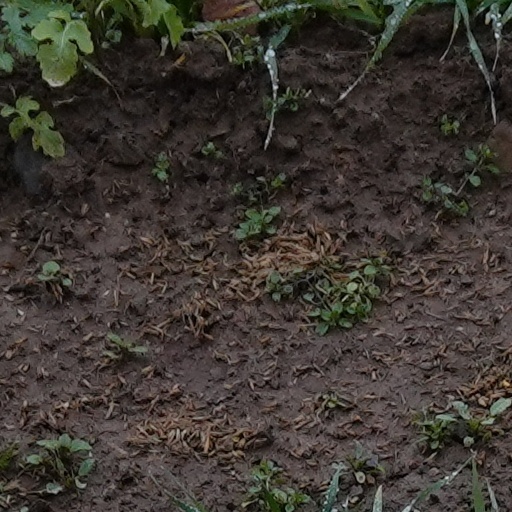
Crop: wheat